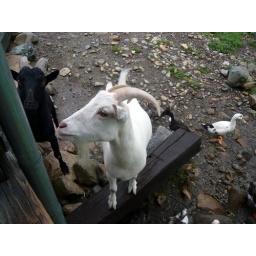
This one ate a flower wrapped in plastic that a person at the farm gave me.